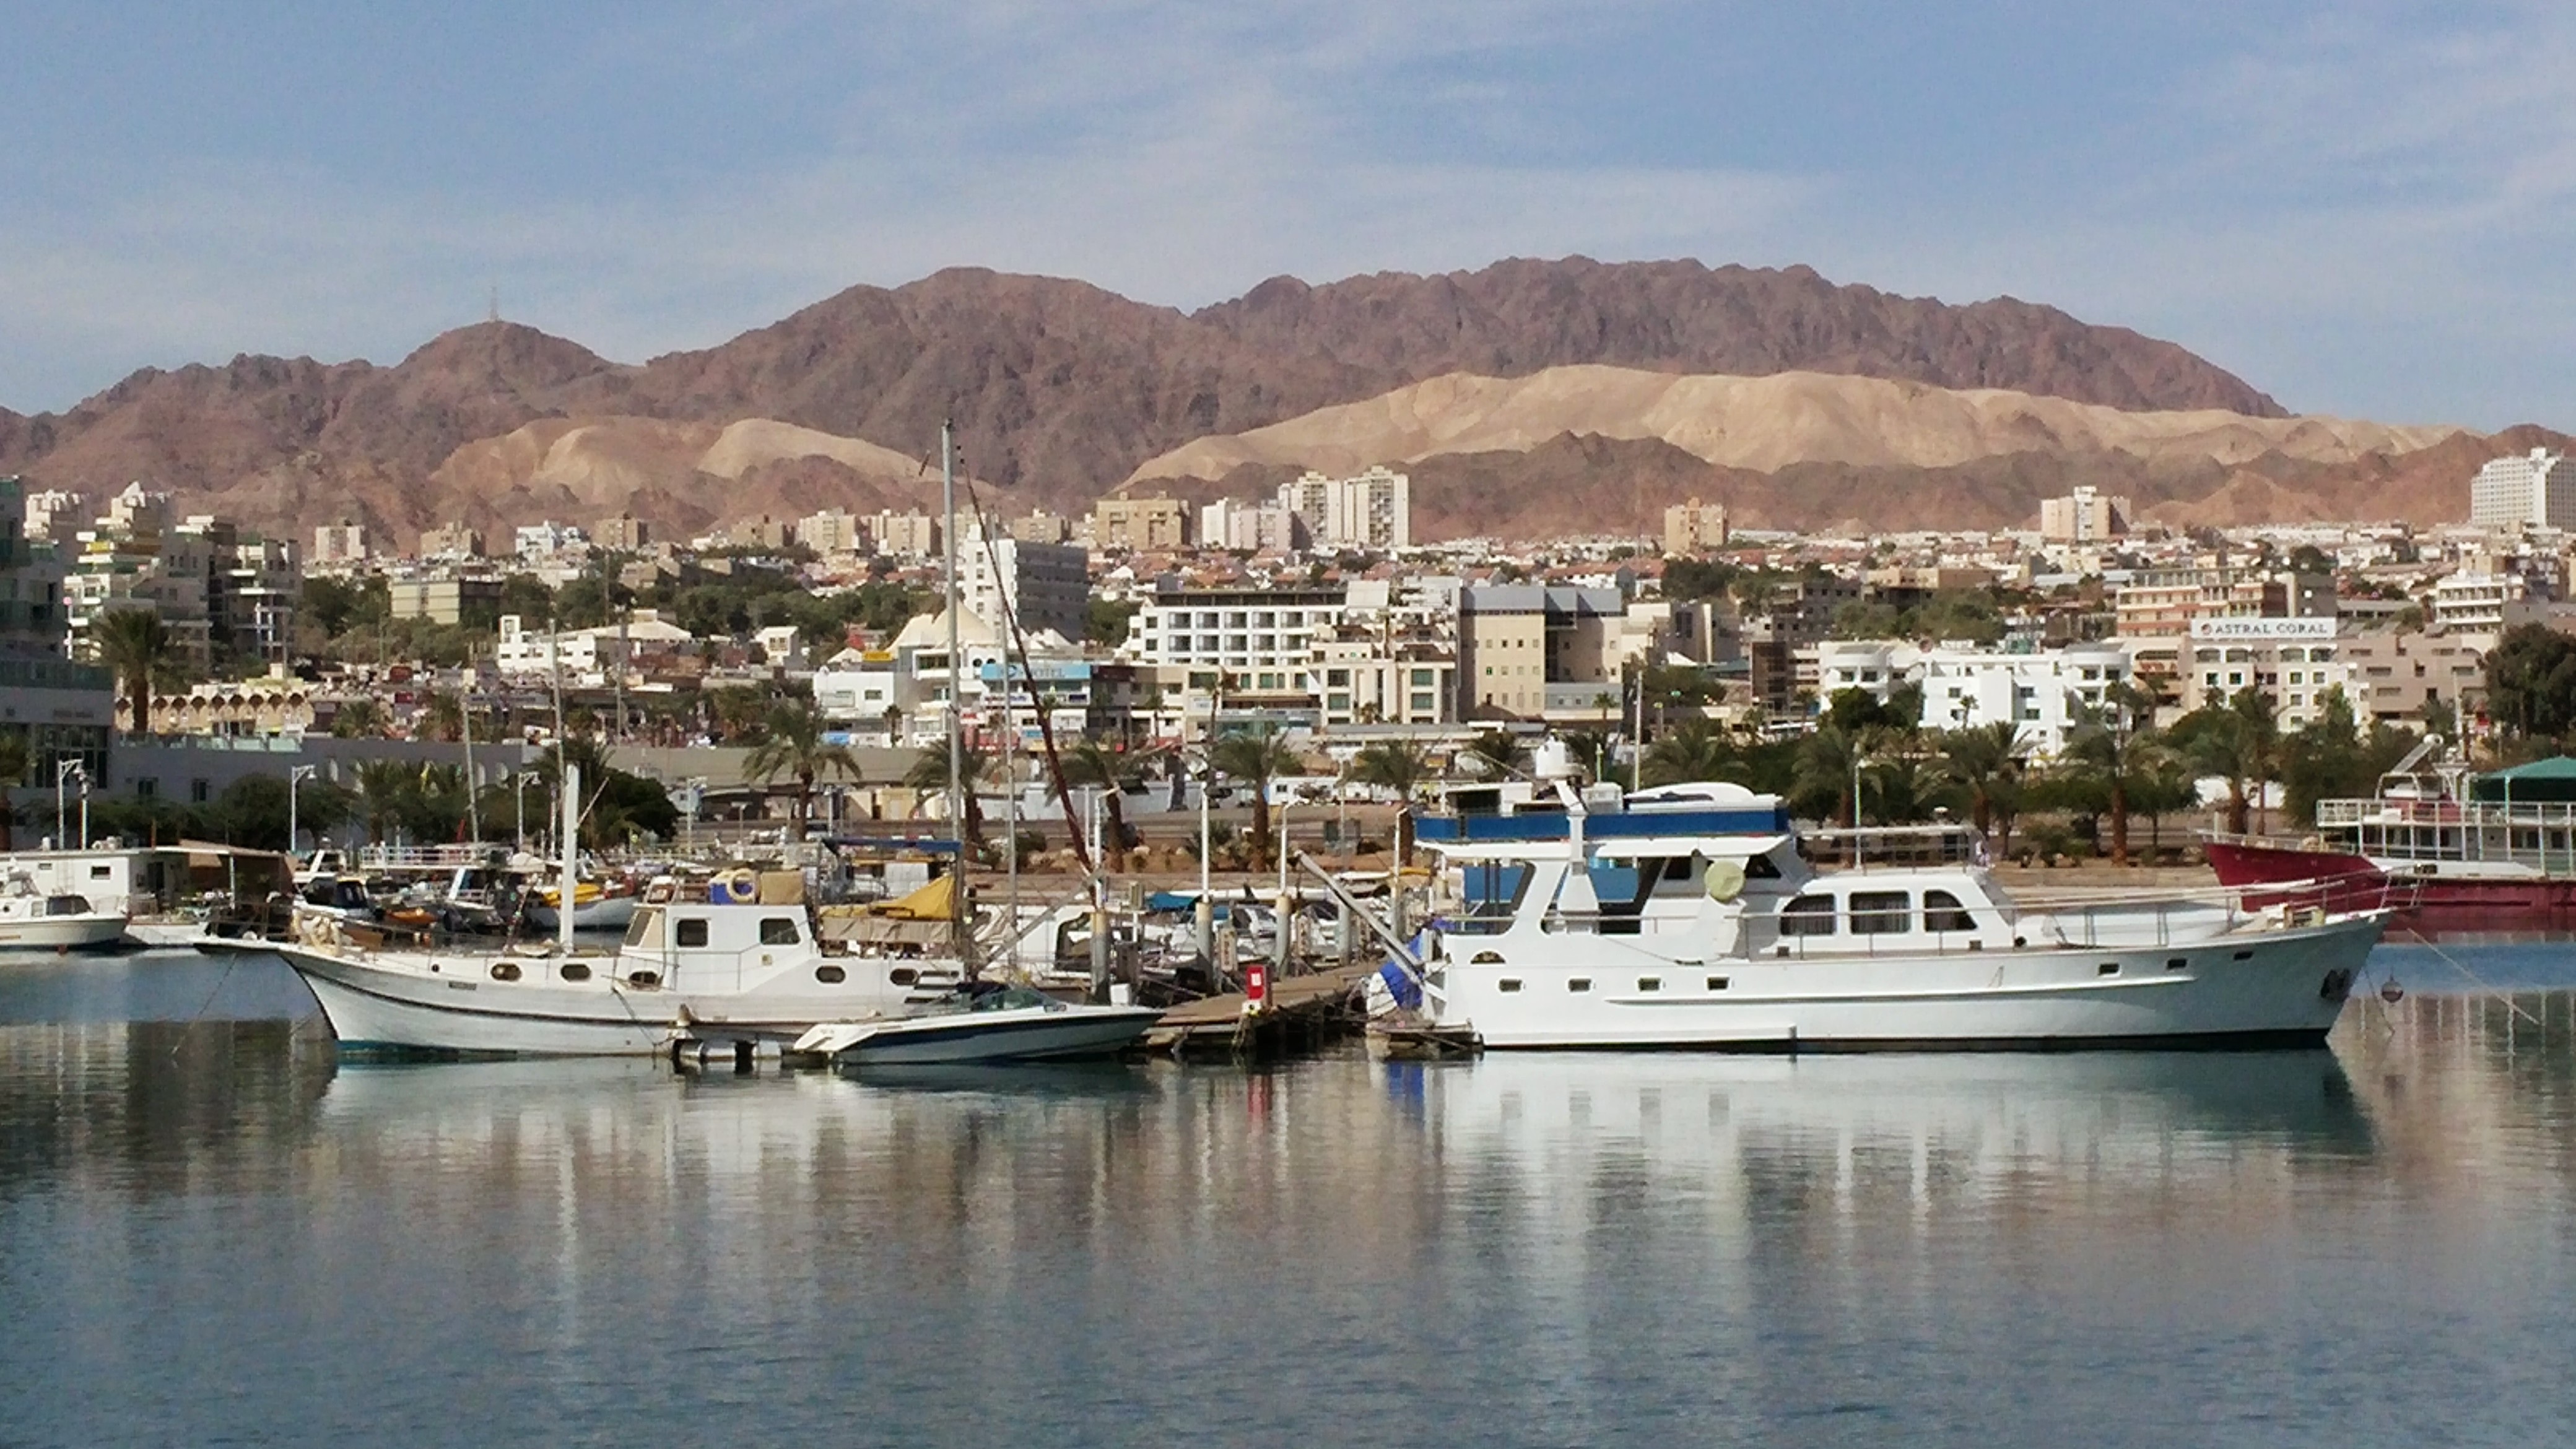
sea, coast, dock, desert, vehicle, yacht, bay, harbor, marina, port, boats, israel, eilat